Redruth

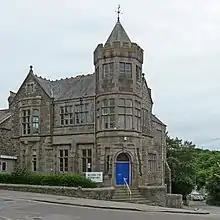
The Passmore Edwards Free Library

Traditionally in the Penwith Hundred, the town has developed away from the original settlement, which was near where the present Churchtown (around St. Euny's Church) district of Redruth stands today. This location is a steeply wooded valley, with Carn Brea on one side and the now-called Bullers Hill on the other. The presence of shallow lodes of tin and copper lying east to west made it an advantageous site for extracting metals, including, tin, lead and copper. The first settlers stayed by a crossing in the river and started extracting metal ores, and this process turned the colour of the river red.